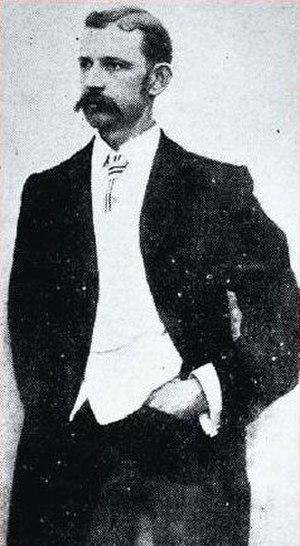
Le rugby à XIII est un sport populaire en Australie, notamment dans les États de Nouvelle-Galles du Sud et du Queensland où le rugby à XIII est le sport hivernal dominant.